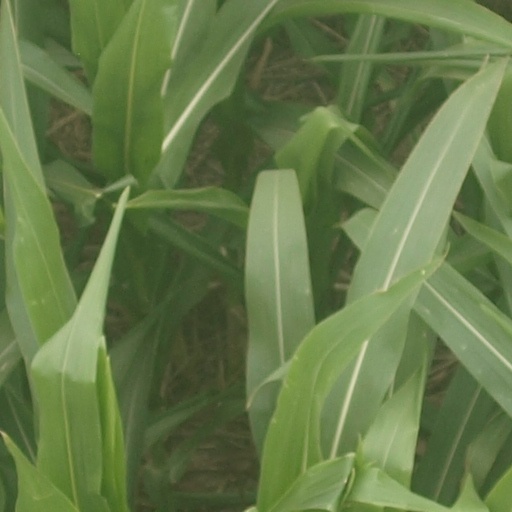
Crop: maize; corn